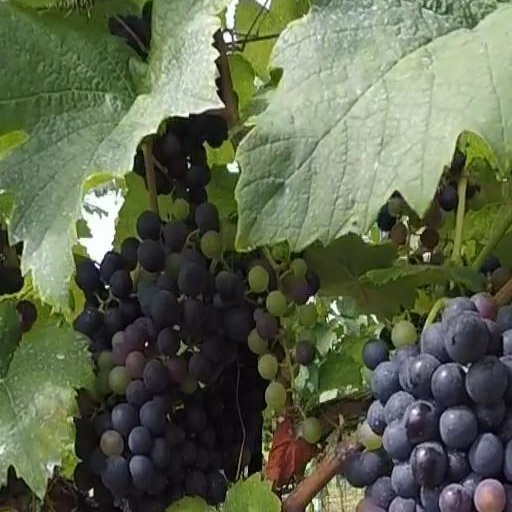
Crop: grape